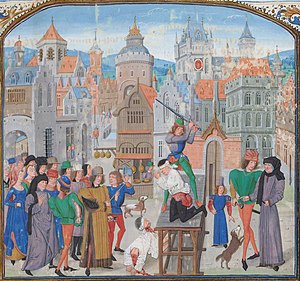
Halshugning / Halshugning, historisk
Maleri af Jean Froissart, tidligt 1400-tal.
Dekapitering eller halshugning er en henrettelsesmetode, hvorved den dømtes hoved adskilles fra kroppen med sværd, økse eller guillotine.